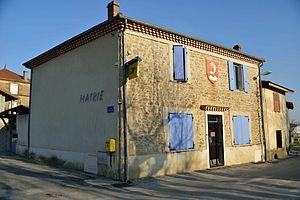
mairie
Chavannes est une commune française située dans le département de la Drôme en région Auvergne-Rhône-Alpes.